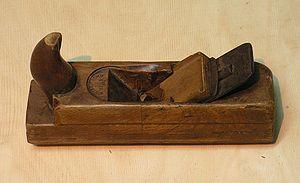
un rabot